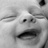
Emotion: happy